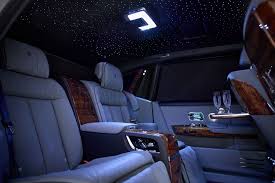
Label: noambulance